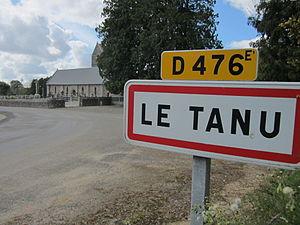
Le Tanu, Manche
Le Tanu est une commune française, située dans le département de la Manche en région Normandie, peuplée de 396 habitants.